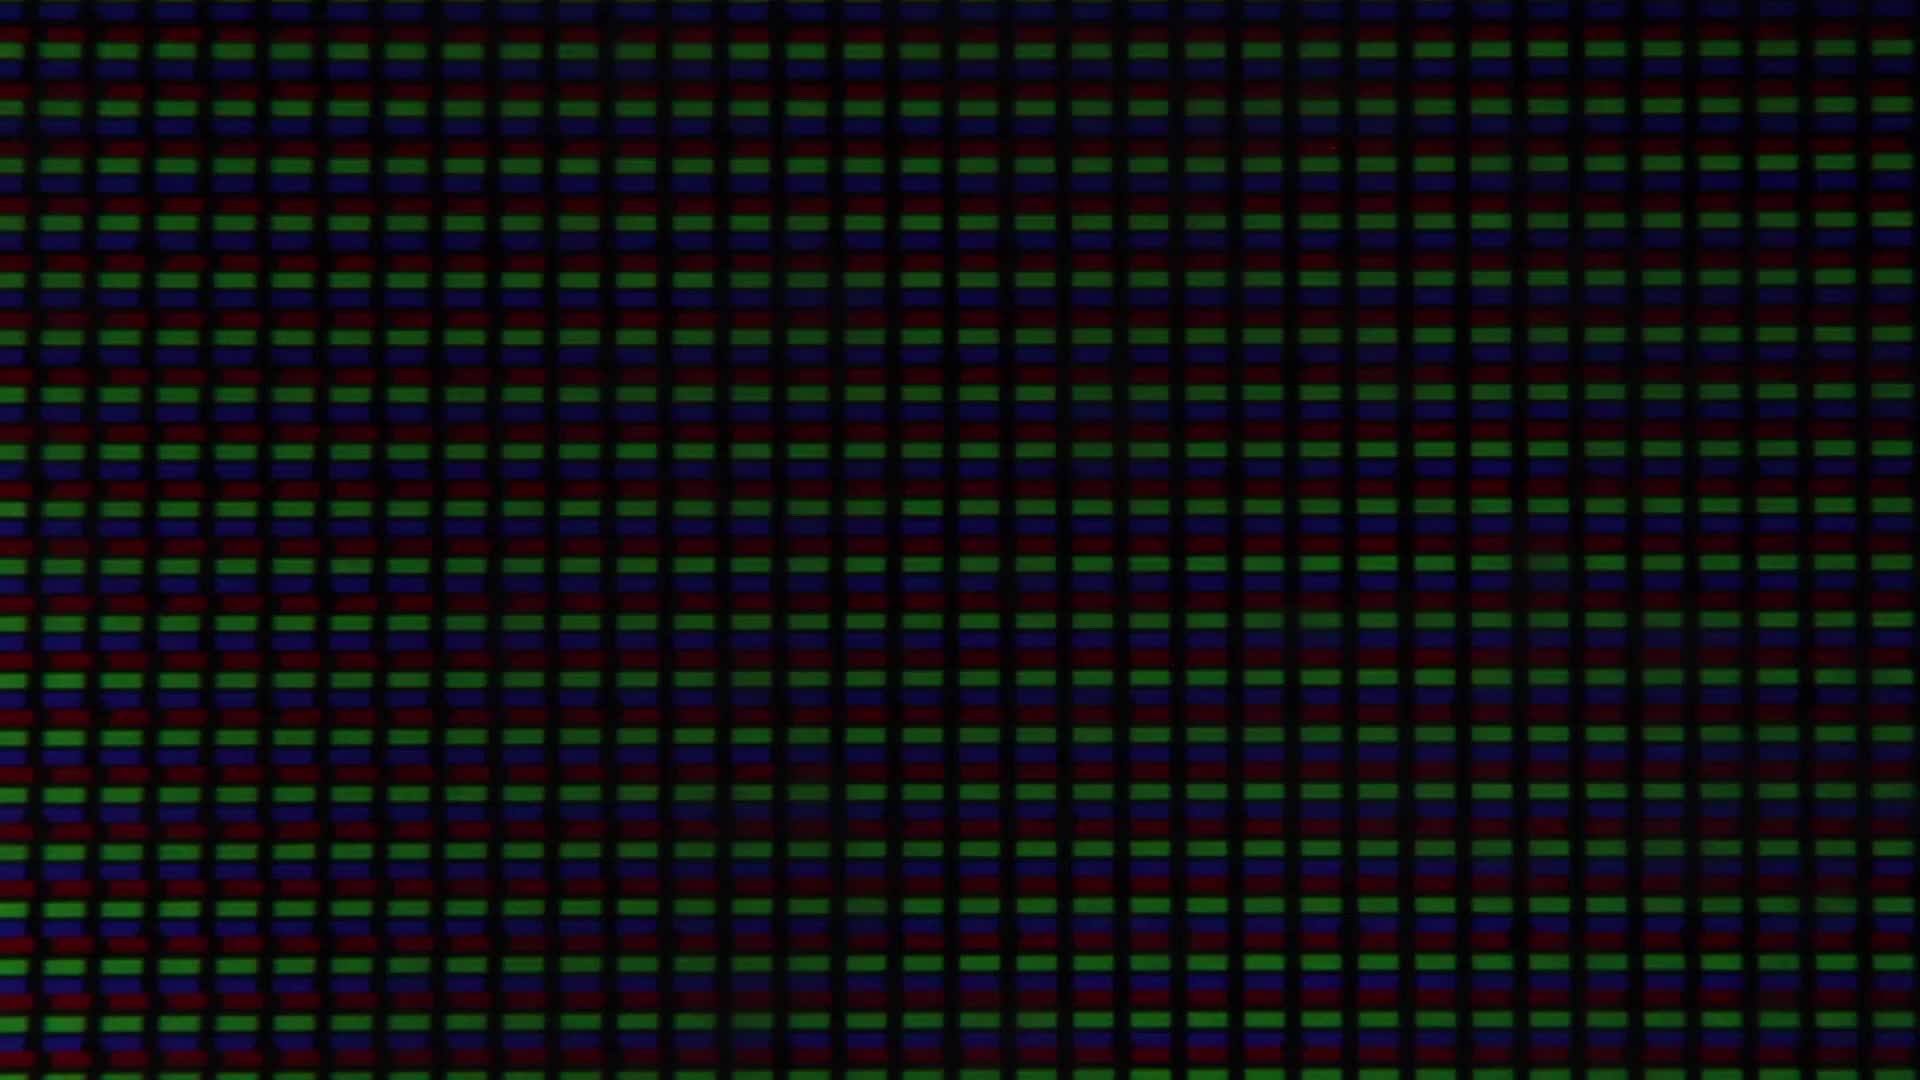
pattern, line, green, circle, font, design, text, shape